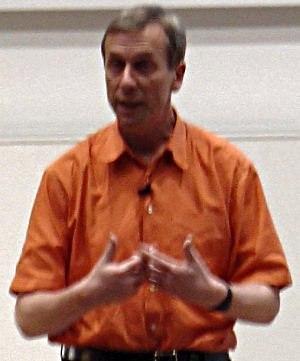
Kevin Warwick, né le 9 février 1954 à Coventry en Angleterre, est un scientifique britannique et professeur de cybernétique à l'Université de Coventry, au Royaume-Uni. Il est probablement le plus connu pour ses études sur les interfaces directes entre les systèmes informatiques et le système nerveux humain, mais il a fait beaucoup de recherche dans le domaine de la robotique. Il s'est greffé des électrodes dans son bras qui sont directement reliées à son système nerveux et y a relié un ordinateur. Il a pu ainsi commander un ordinateur, ou encore une chaise roulante. Après avoir enregistré l'activité nerveuse de son bras sur un ordinateur lorsqu'il le mettait en mouvement, il a réussi à faire commander son bras par un ordinateur. Il a fait la promesse de créer une puce permettant à deux êtres humains de parler par télépathie pour 2015.